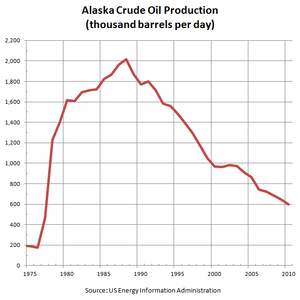
L’oléoduc trans-Alaska relie les champs pétrolifères du nord de l'Alaska à Valdez, port maritime libre de glace d'où le pétrole peut être acheminé pour raffinage. Il traverse tout l'État, du nord au sud, sur 1 288 km. L'oléoduc est exploité par Alyeska Pipeline Service Company, un groupe détenu à 48 % par BP.